Conroe, Texas

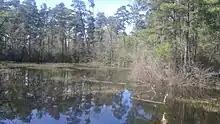
Middle Lake on the southern side of Jones State Forest.

Conroe is in the southwest corner of the East Texas Piney Woods. The Piney Woods consist of pine trees and hardwood forests. The most common type of tree in the southwest Piney Woods is the loblolly pine. Shortleaf pine are also abundant. Pockets of blackland prairie vegetation are also present, but are disappearing due to urbanization.